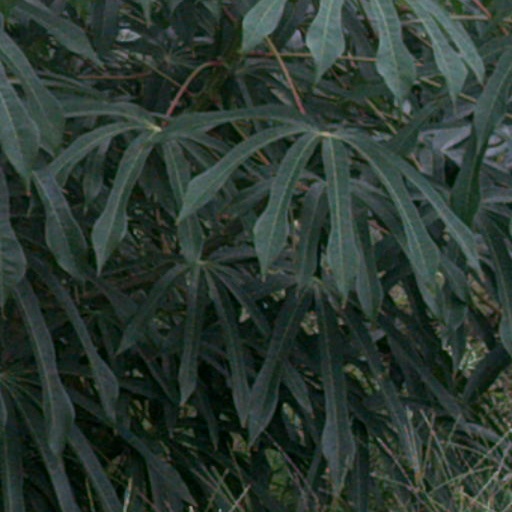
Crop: cassava